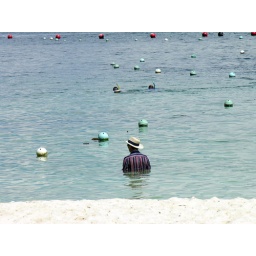
Man in hat, and shirt, in water with snorkellers on island beach in Sabah.